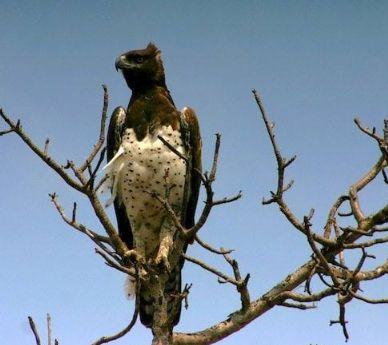
Ndege mkubwa mwenye rangi nyeusi pamoja na rangi nyeupe, aliye katika juu ya mti ambako ndege huyo akiwa anaangalia maeneo ya chini na kuhakikisha anatafuta sehemu ya kupata chakula ili apate kuendelea na maisha. Ndege hawa huwa na miguu yenye kucha kali pamoja na midomo migumu ili kuhakikisha anapambana vizuri na maadui ili kutetea uhai wao.